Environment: real
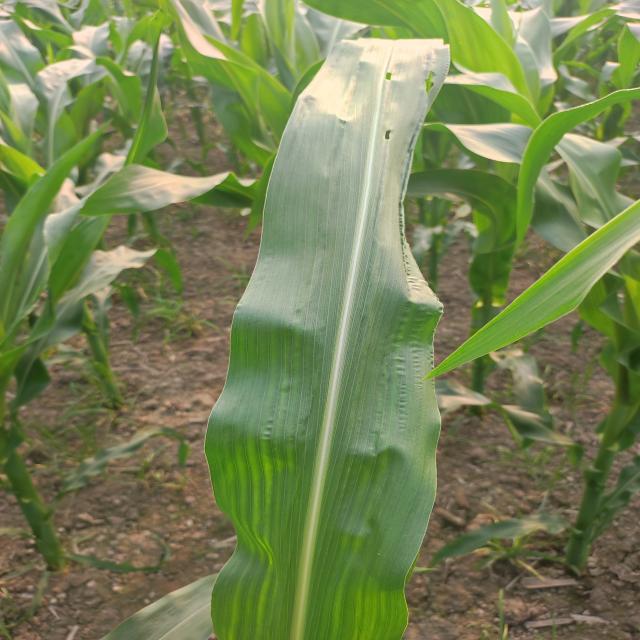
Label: fall_armyworm